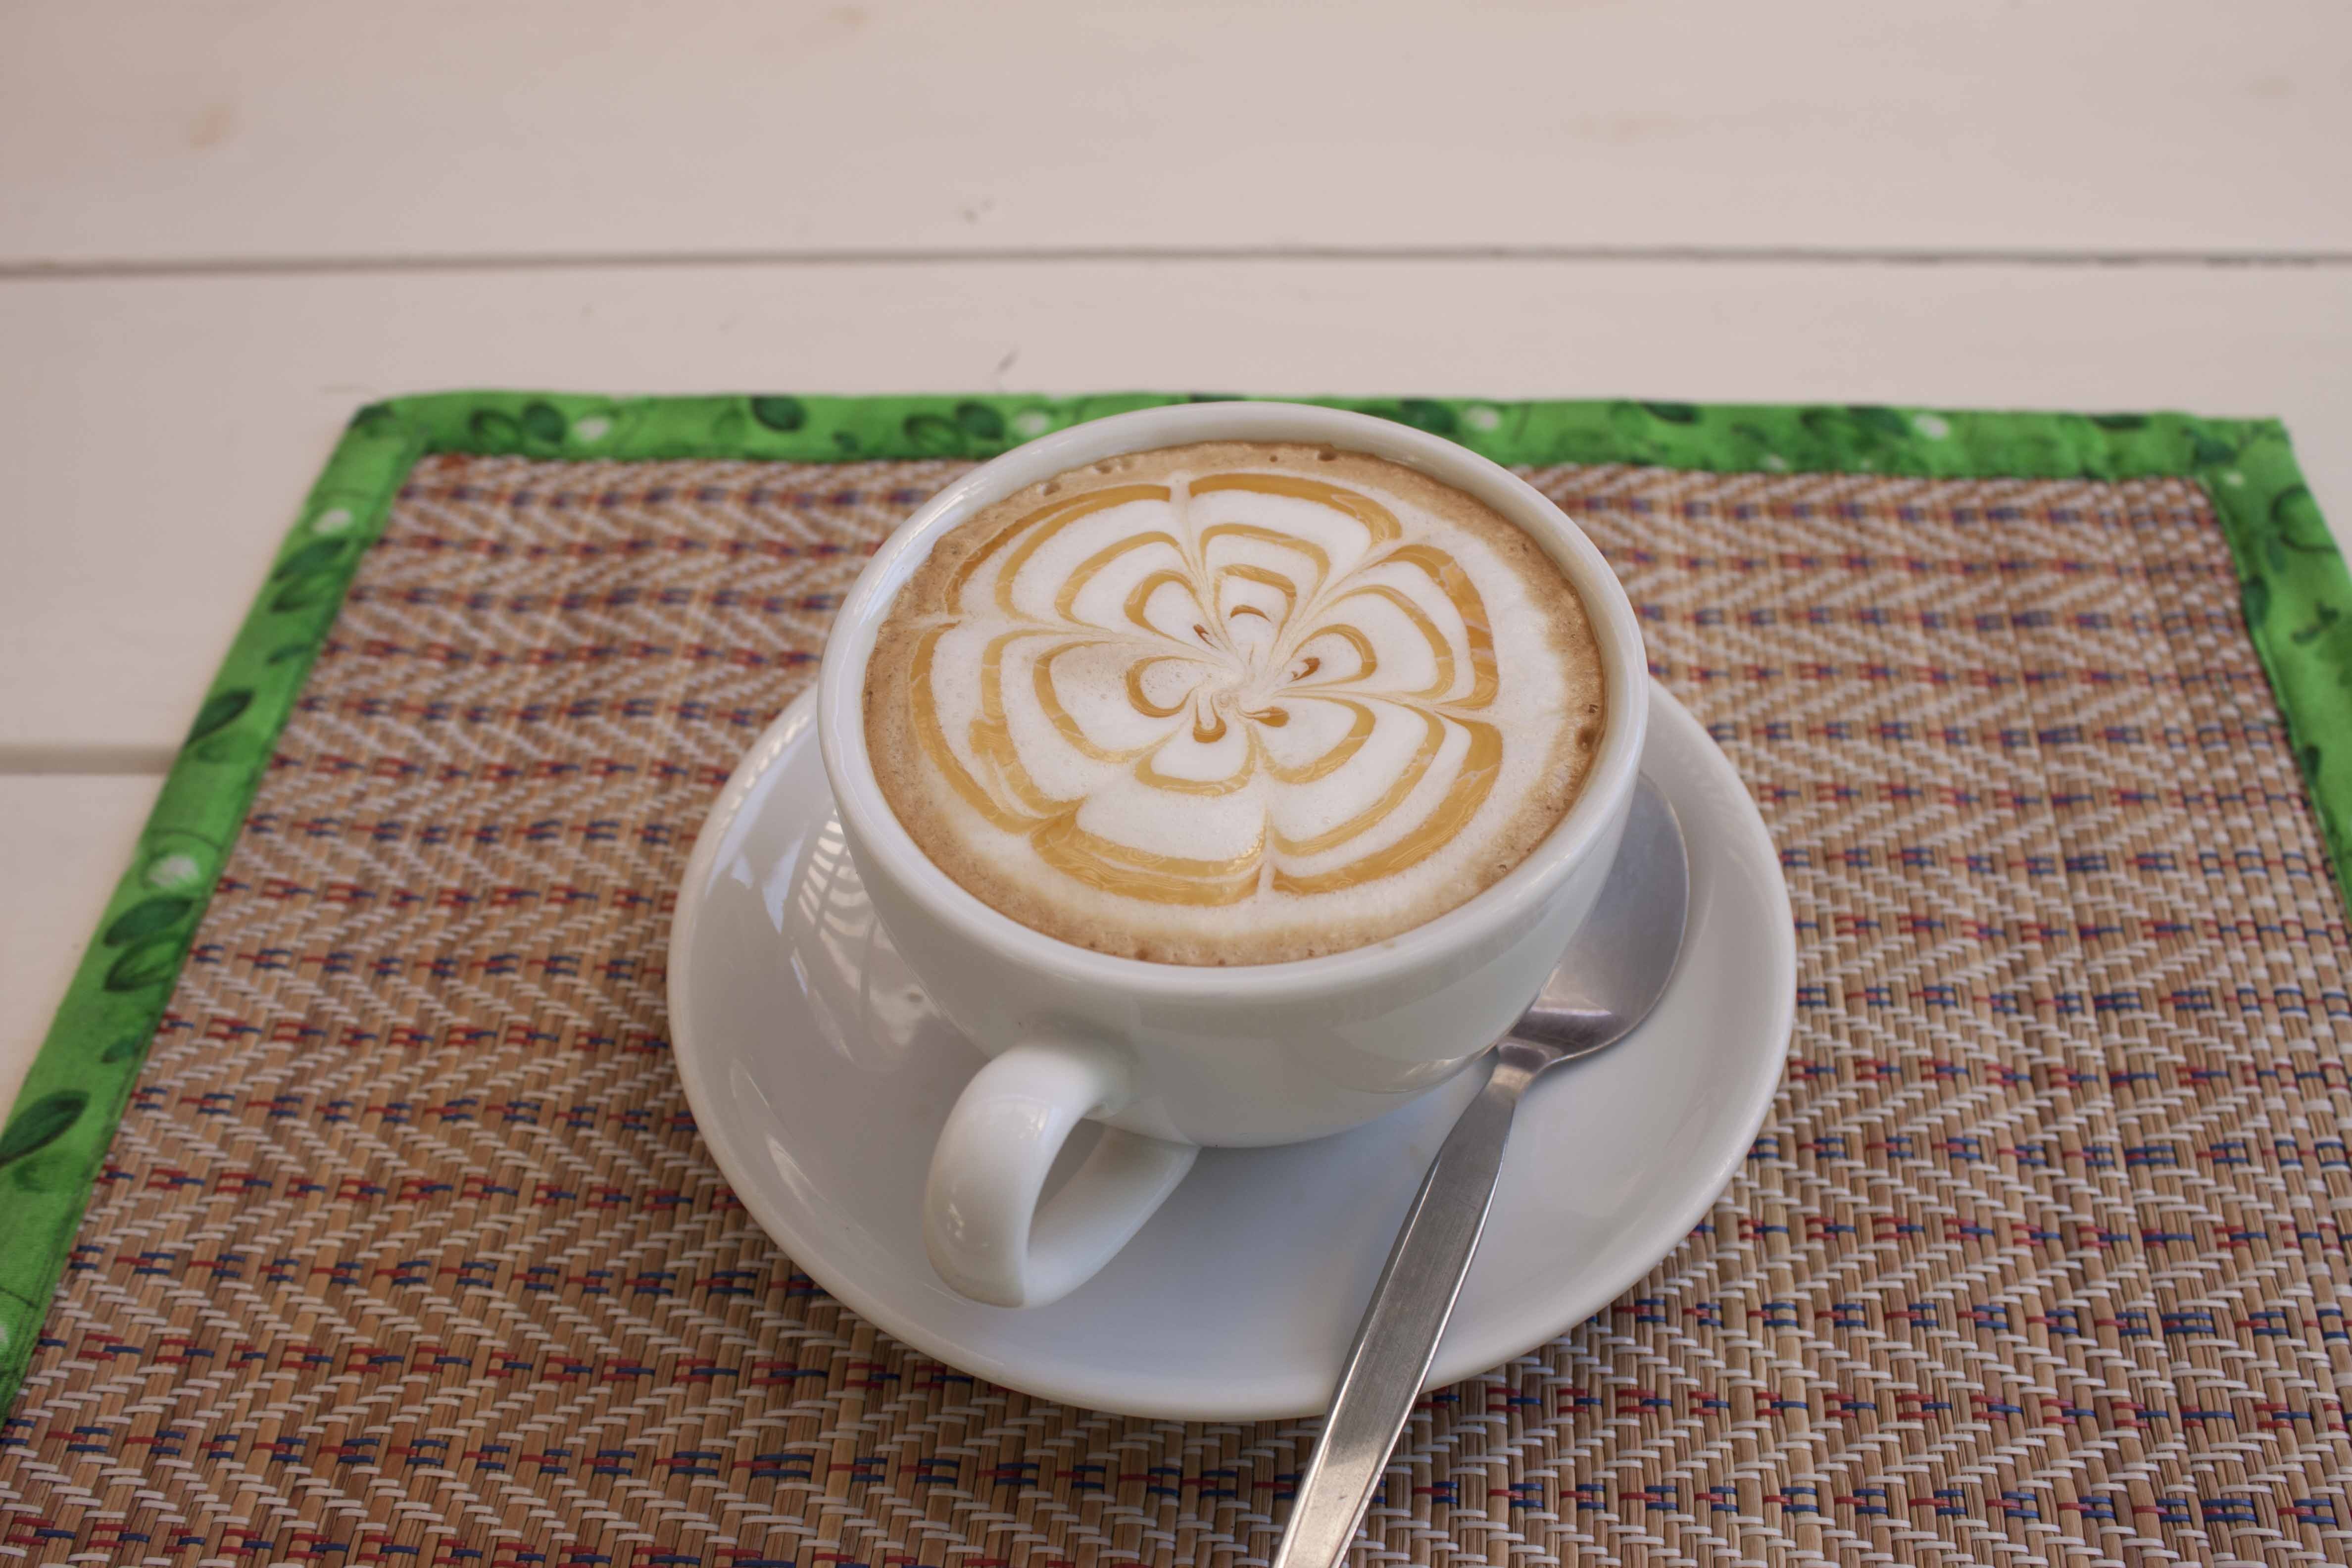
cafe, coffee, cup, latte, cappuccino, food, beverage, drink, espresso, dessert, coffee cup, icing, break, flavor